Long Busang

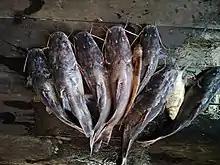
Most economic activity in Long Busang

The majority of the villagers speak Kenyah Badeng. Other widely spoken languages include Kenyah Bakung, Kenyah Lepo' Tau, Iban, Indonesia, and Malay. Since they were children, the most of them have been multilingual.